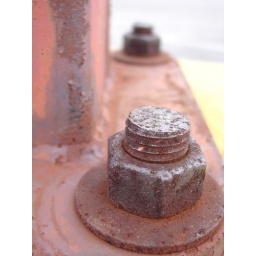
I love taking shots like this with the DOF effect.  This the base of a light pole in a parking lot.